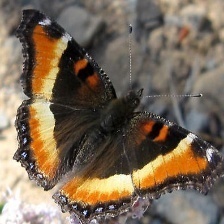
Species: MILBERTS TORTOISESHELL
Butterfly family (ImageNet category): admiral